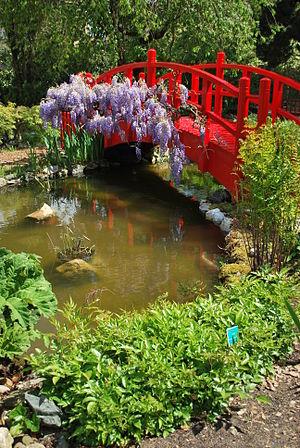
Jardin Botanique de Bayonne
Cette liste de parcs et jardins publics de France recense l'ensemble des jardins publics, parcs publics et espaces verts appartenant aux collectivités territoriales de France. Les parcs et jardins appartenant à des institutions ou des établissements publics français figurant dans cette liste sont des propriétés privées.
Le jardin botanique de Bayonne, ou jardin botanique des remparts, est un jardin municipal de 3 000 m² situé en plein cœur du secteur sauvegardé entre la cathédrale Sainte Marie et les remparts de Bayonne érigés par Vauban, avenue du Onze-Novembre.